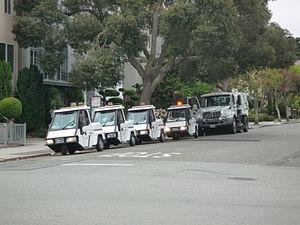
Une infraction de stationnement est le fait de mettre à l'arrêt un véhicule à moteur d'une manière contraire aux règles établies que ce soit en raison du lieu où il se trouve, ou pour d'autres conditions. Ainsi, le stationnement est-il généralement interdit au milieu des voies de circulation, le conducteur devant utiliser l'un des deux côtés de la voie ou un des espaces dédiés à cet usage. Dans tous les cas, des règles gèrent les possibilités de stationnement et prévoient des sanctions, généralement financières, après rédaction d'un procès-verbal par un agent habilité.